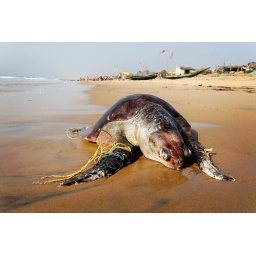
killed by the fishing nets. the beach is litterred with ead turtles. birds and dogs come eat them